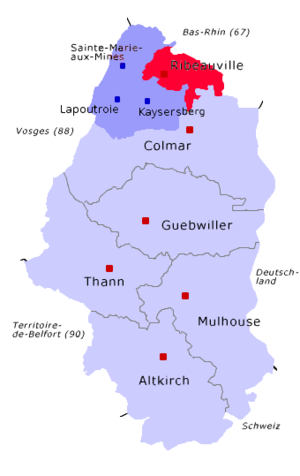
Le canton de Ribeauvillé est une ancienne division administrative française, située dans le département du Haut-Rhin, en région Grand Est. Le canton de Ribeauvillé faisait partie de la deuxième circonscription du Haut-Rhin.